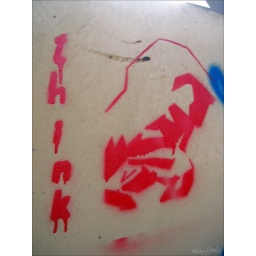
think. stencil found in the blue parking garage @ FIU. 5th floor stairwell.